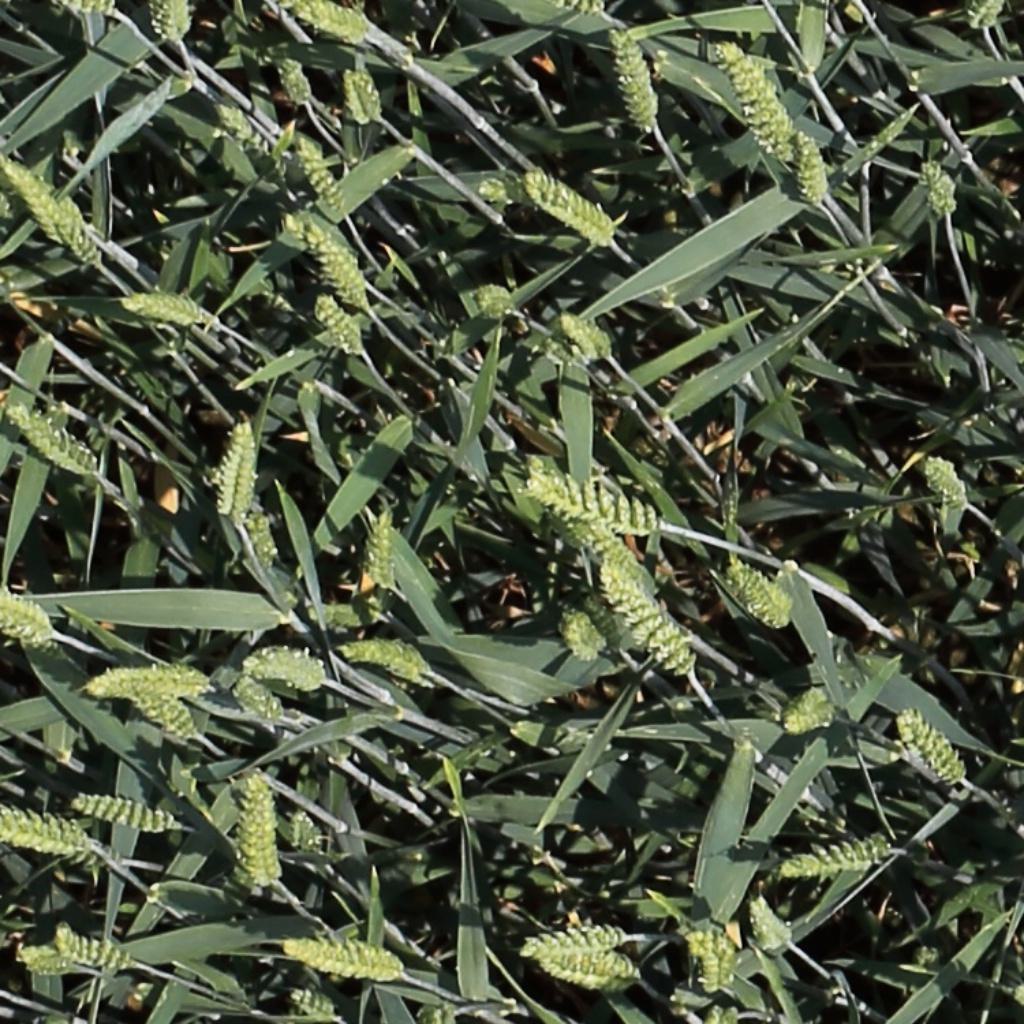
Country: Switzerland
Location: Usask
Wheat development stage: Filling